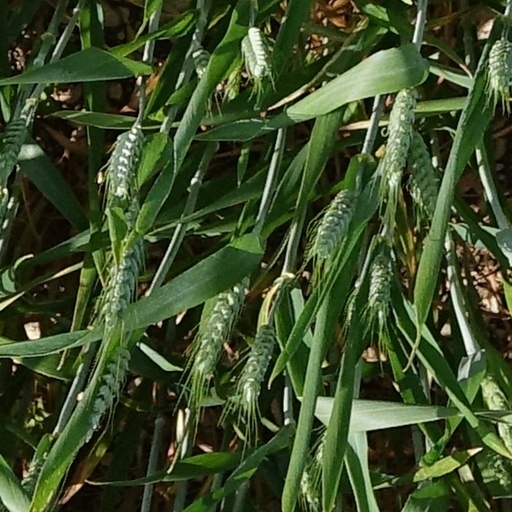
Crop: wheat